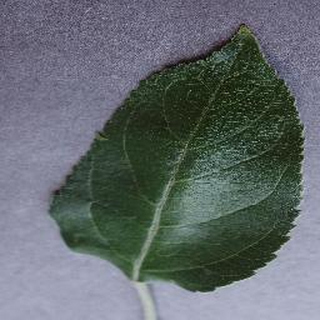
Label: healthy_apple